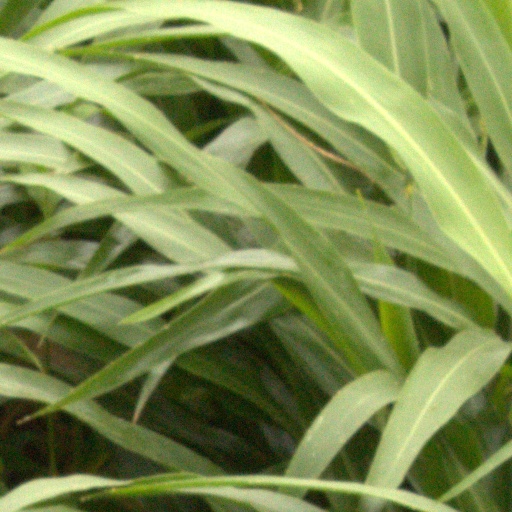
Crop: sorghum